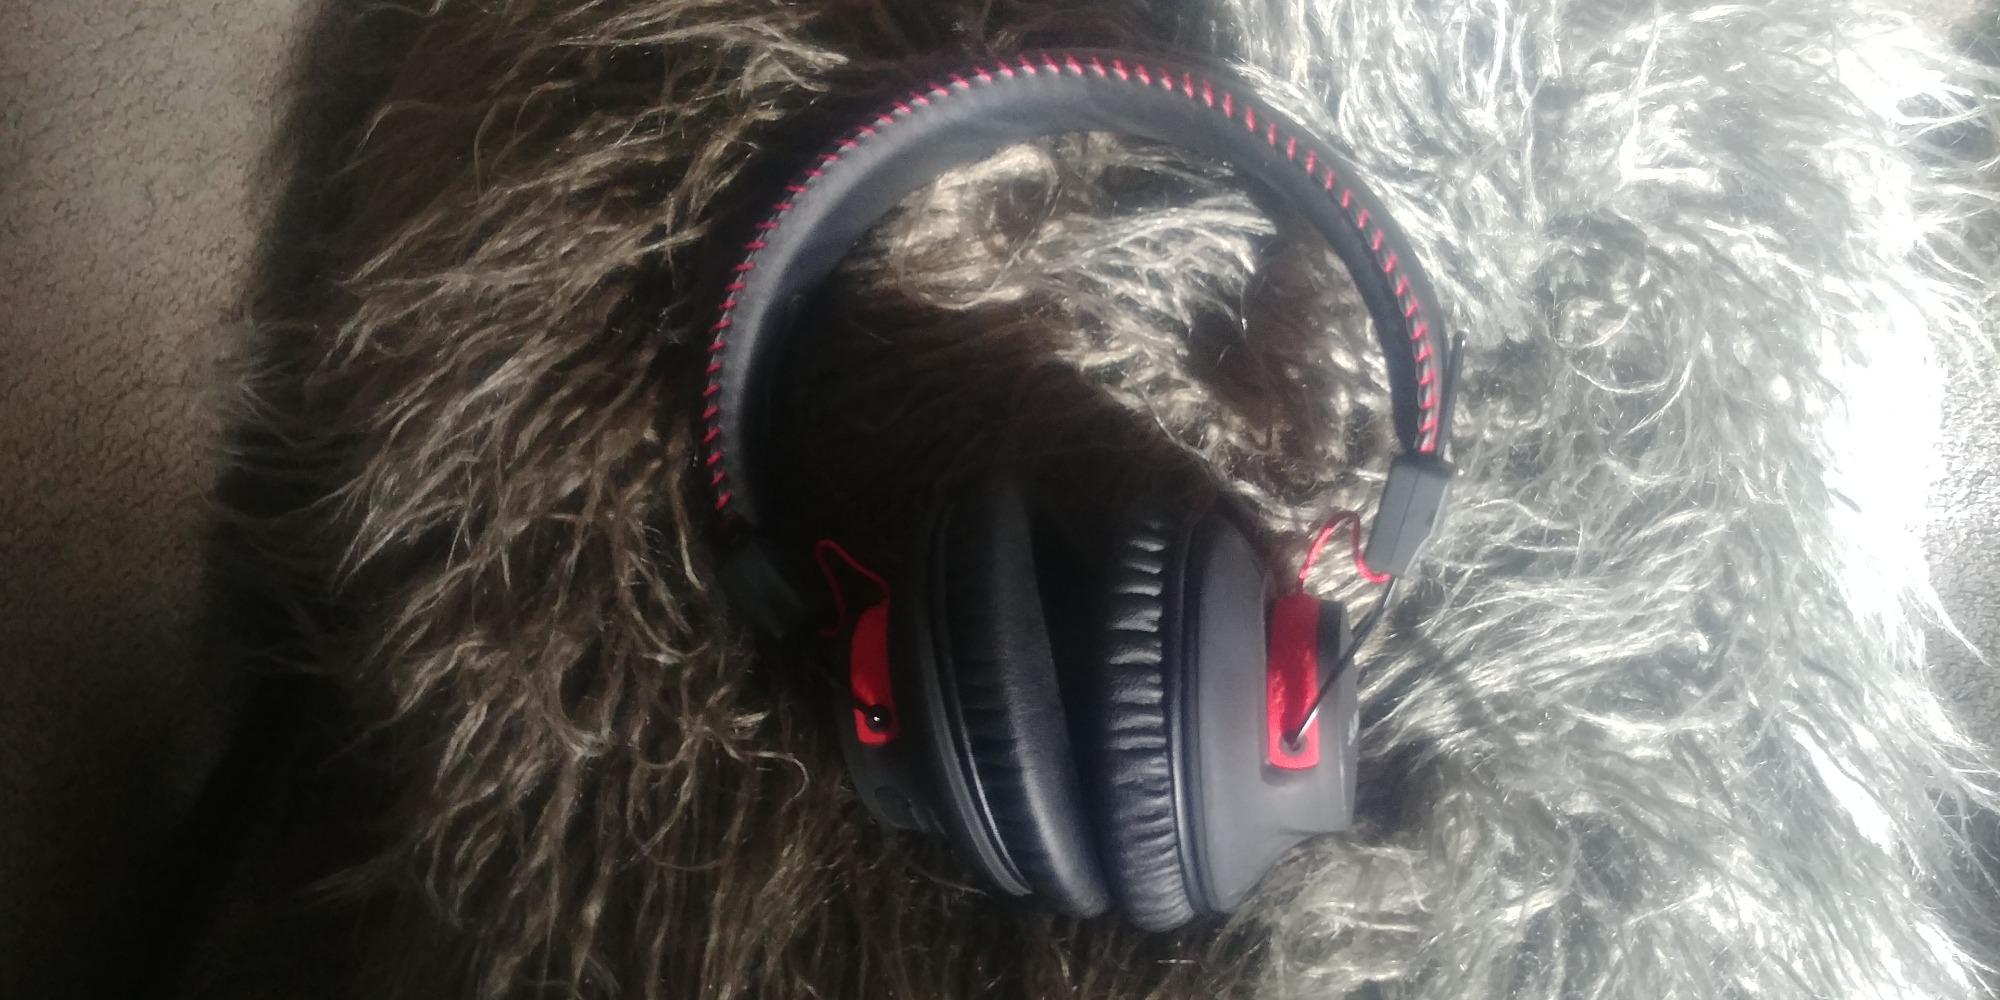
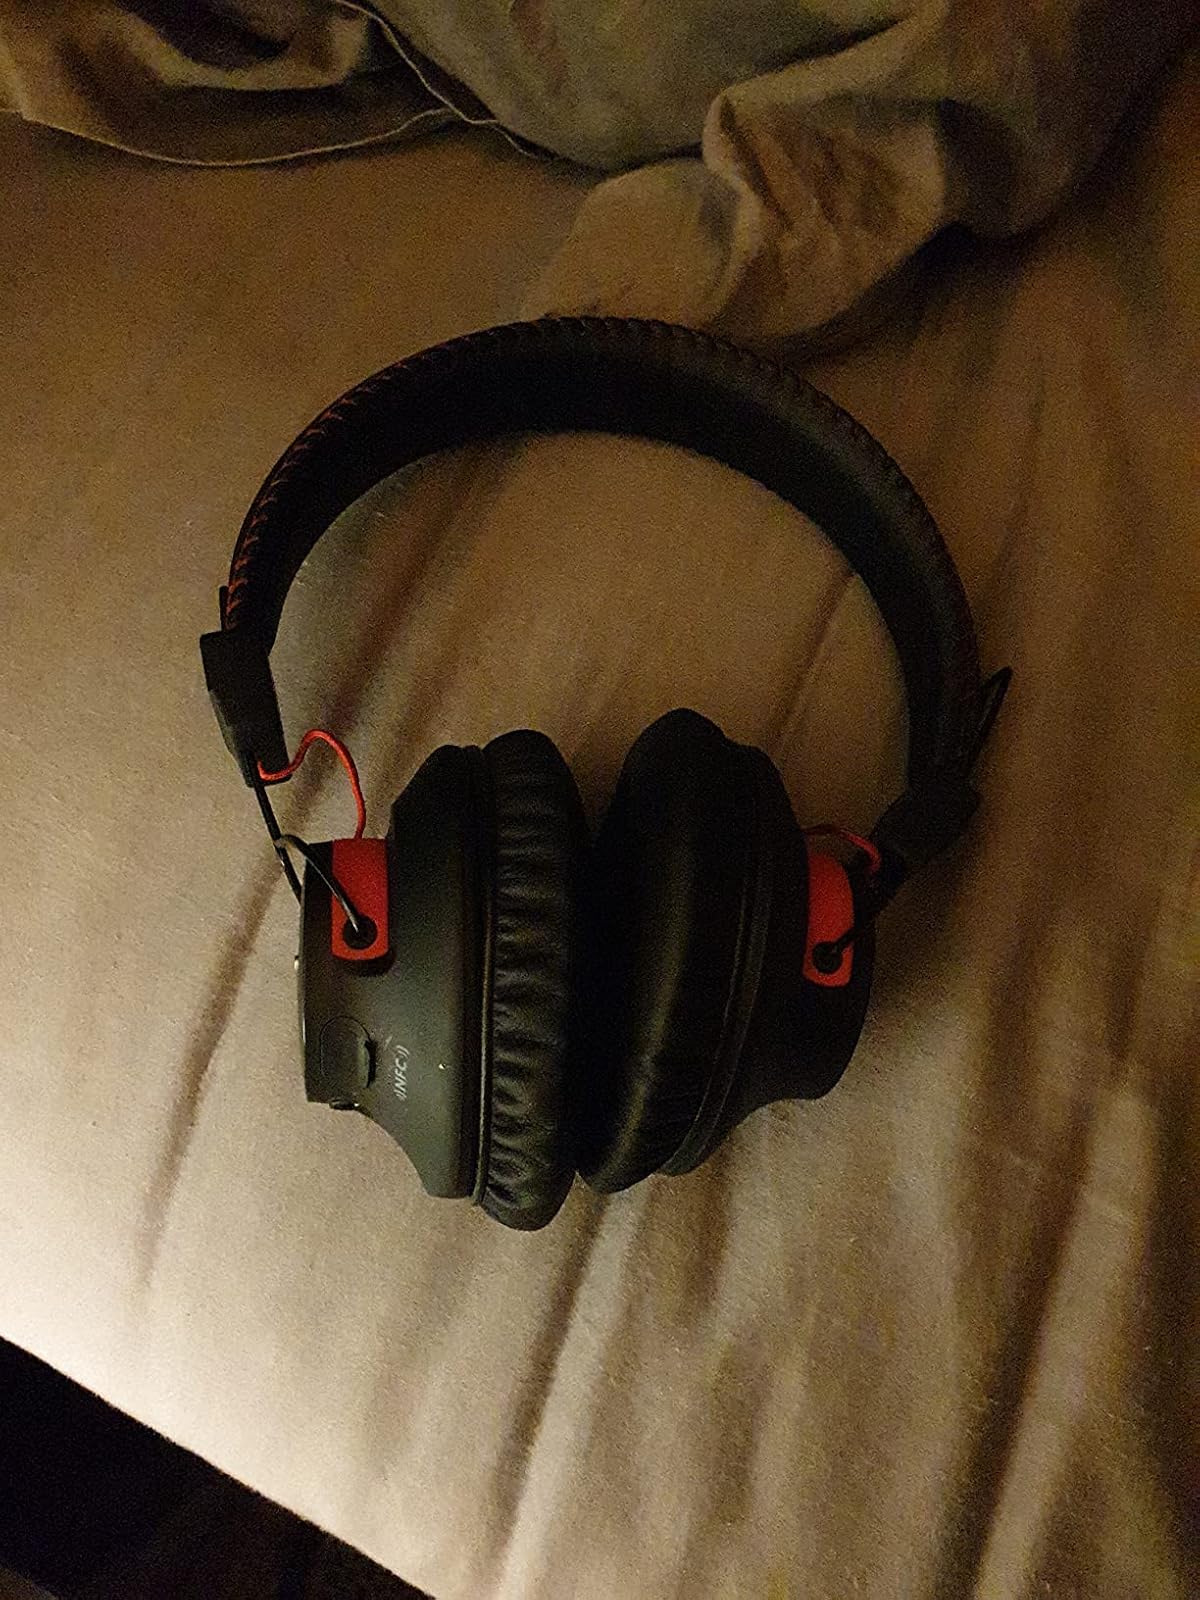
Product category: headphones
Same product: yes